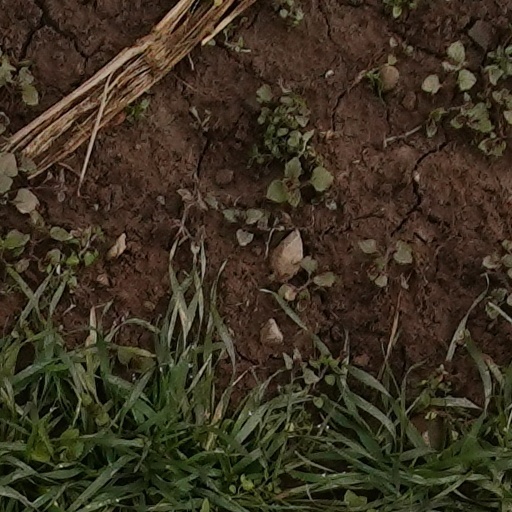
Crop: wheat